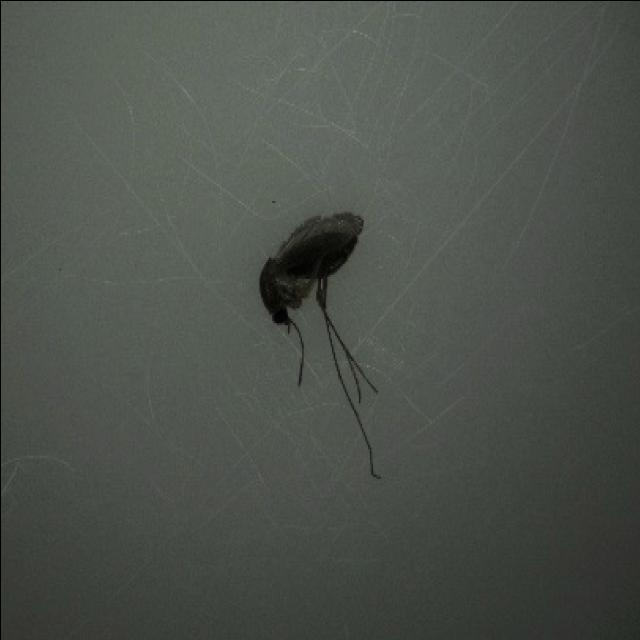
Species: culex_tritaeniorhynchus